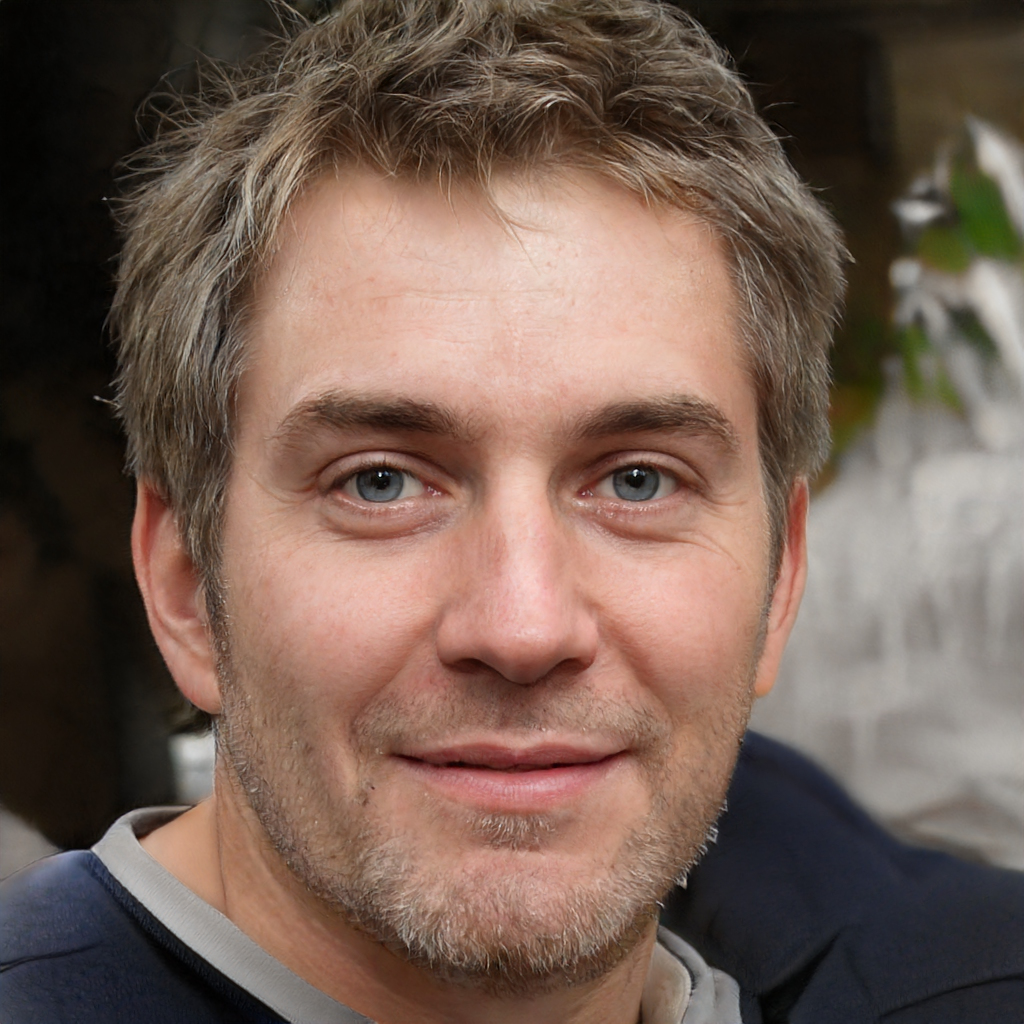
Portrait style: Real Portrait